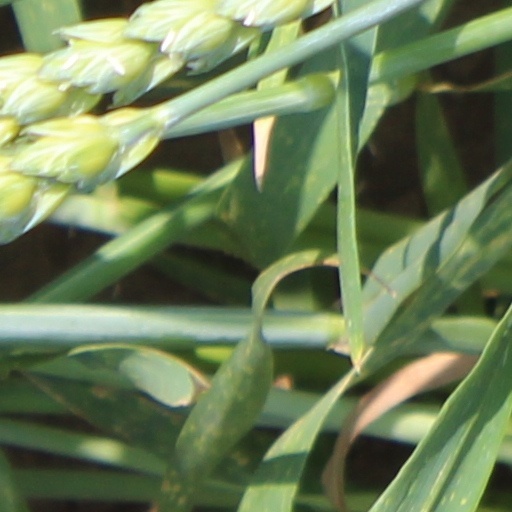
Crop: wheat